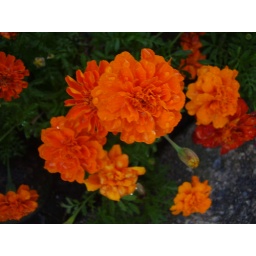
Marigolds in front flower bed